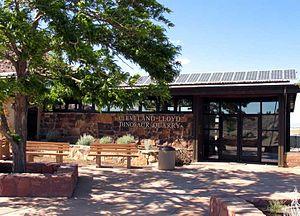
Cette liste recense les monuments nationaux américains.
Le Jurassic National Monument est un site fossilifère au statut de monument national américain. Il est constitué par la carrière à dinosaures de Cleveland-Lloyd, située dans le San Rafael Swell, près de Cleveland en Utah, aux États-Unis. Ce site est mondialement connu car il contient la plus forte concentration de fossiles de dinosaures du Jurassique jamais trouvée. Plus de 15 000 ossements ont été exhumés de ce « piège à prédateurs » du Jurassique et il reste encore à extraire des milliers d'autres ossements. Il a été désigné comme site national naturel en octobre 1965 et comme monument national en 2019.